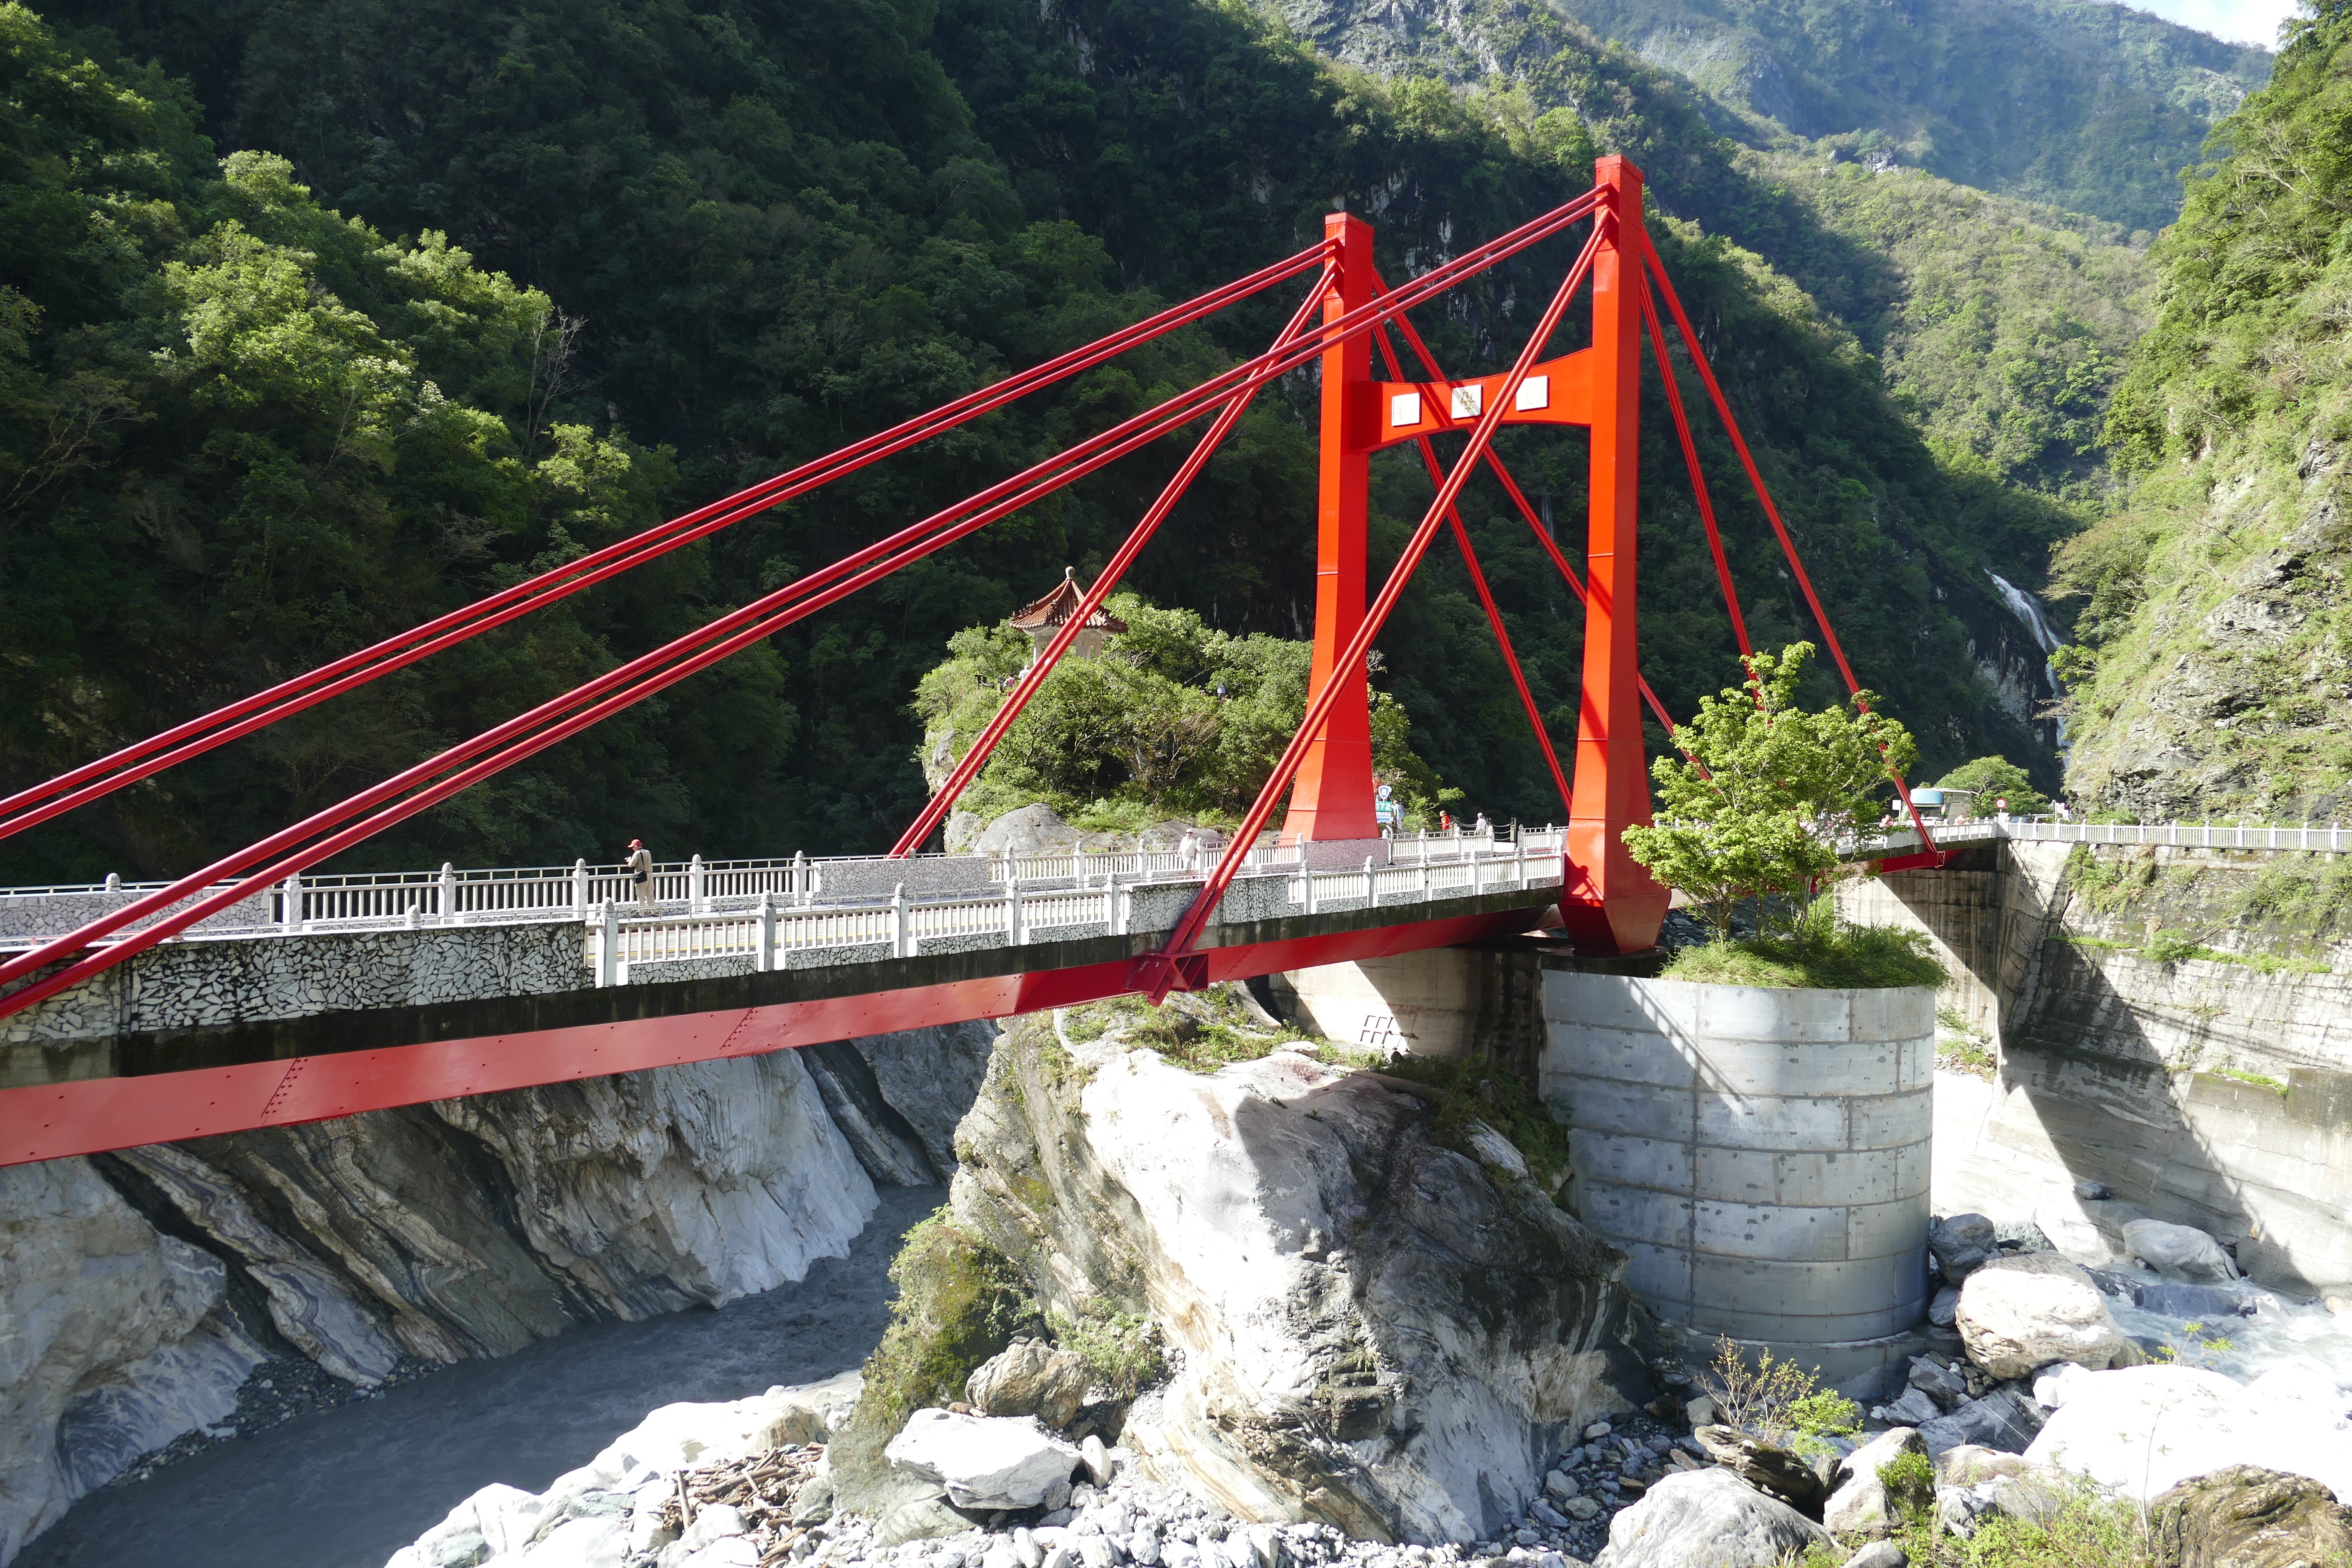
landscape, water, nature, rock, bridge, river, suspension bridge, flow, gorge, tourism, mountains, marble, rope bridge, taiwan, china, arch bridge, taroko, rolling stock, geological phenomenon, nonbuilding structure, taroko gorge